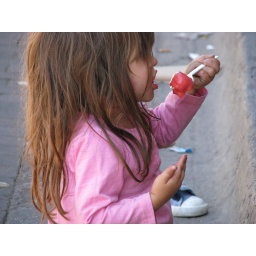
Girl in pink with red hair and rasberry sherbert